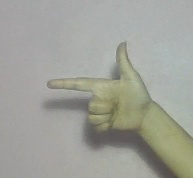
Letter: yaa